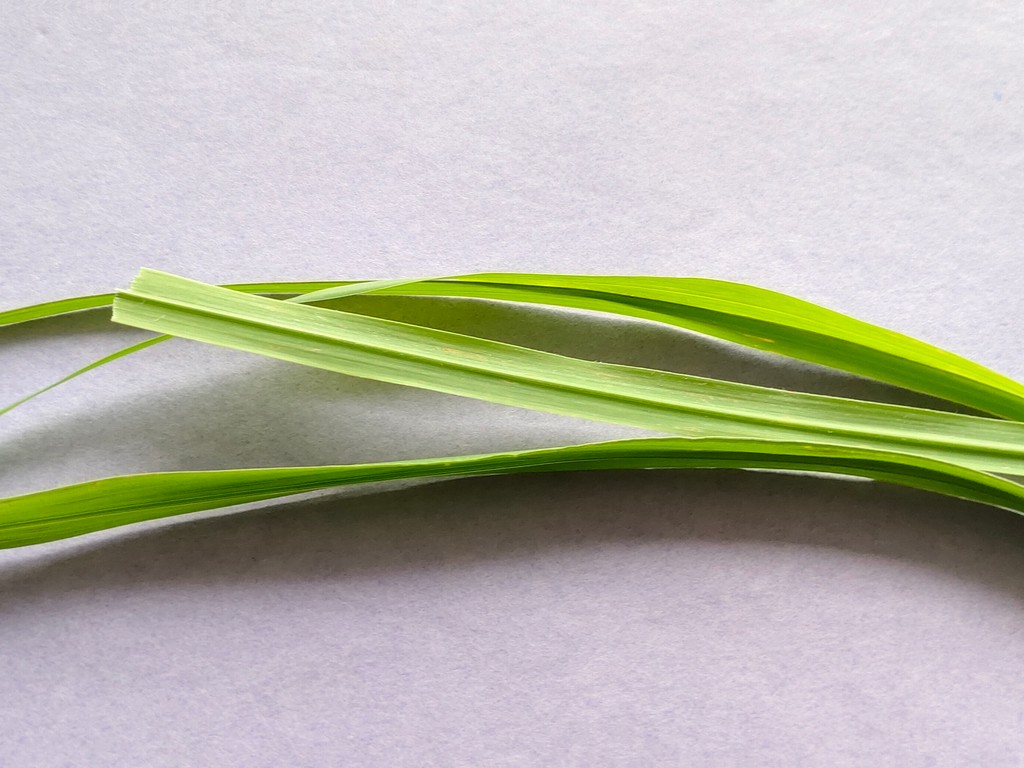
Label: Healthy